GWR 5600 Class

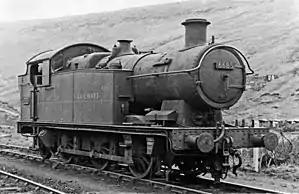
6685 at Aberbeeg locomotive depot in April 1951.

The GWR 5600 Class is a class of 0-6-2T steam locomotive built between 1924 and 1928. They were designed by Charles Collett for the Great Western Railway (GWR), and were introduced into traffic in 1924. After the 1923 grouping, Swindon inherited a large and varied collection of locomotives from historic Welsh railway companies, which did not fit into their standardisation programme. GWR boiler inspectors arrived en masse and either condemned the original locomotives or had them rebuilt. The systematic destruction of many examples of locomotives, most still in serviceable condition, followed, but others continued in service alongside the 5600s.